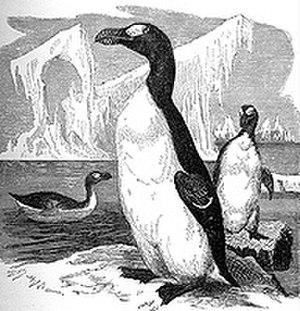
Pinguinus impennis, grand pingouin (espèce éteinte au milieu du XIXe siècle).
Cette chronologie des extinctions rend compte des espèces qui se sont éteintes au fil du temps durant l'Holocène, époque qui commence il y a environ 12 000 ans, avec la fin de la dernière glaciation et le début du réchauffement climatique. Certains auteurs font commencer l'Holocène il y a 10 000 ans.